Cornelis van Poelenburgh

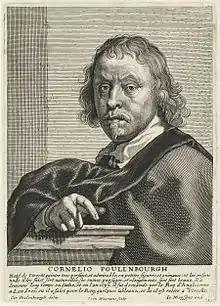
Portrait of Cornelis van Poelenburgh

Cornelis van Poelenburgh or Cornelis van Poelenburch (1594 – 12 August 1667), was a Dutch landscape painter and draughtsman. He was the leading representative of the first generation of Dutch landscape painters who were active in Rome in the early 17th century. He was known for small-scale paintings depicting Italianate landscapes with small figures enacting biblical or mythological scenes or in contemporary attire.